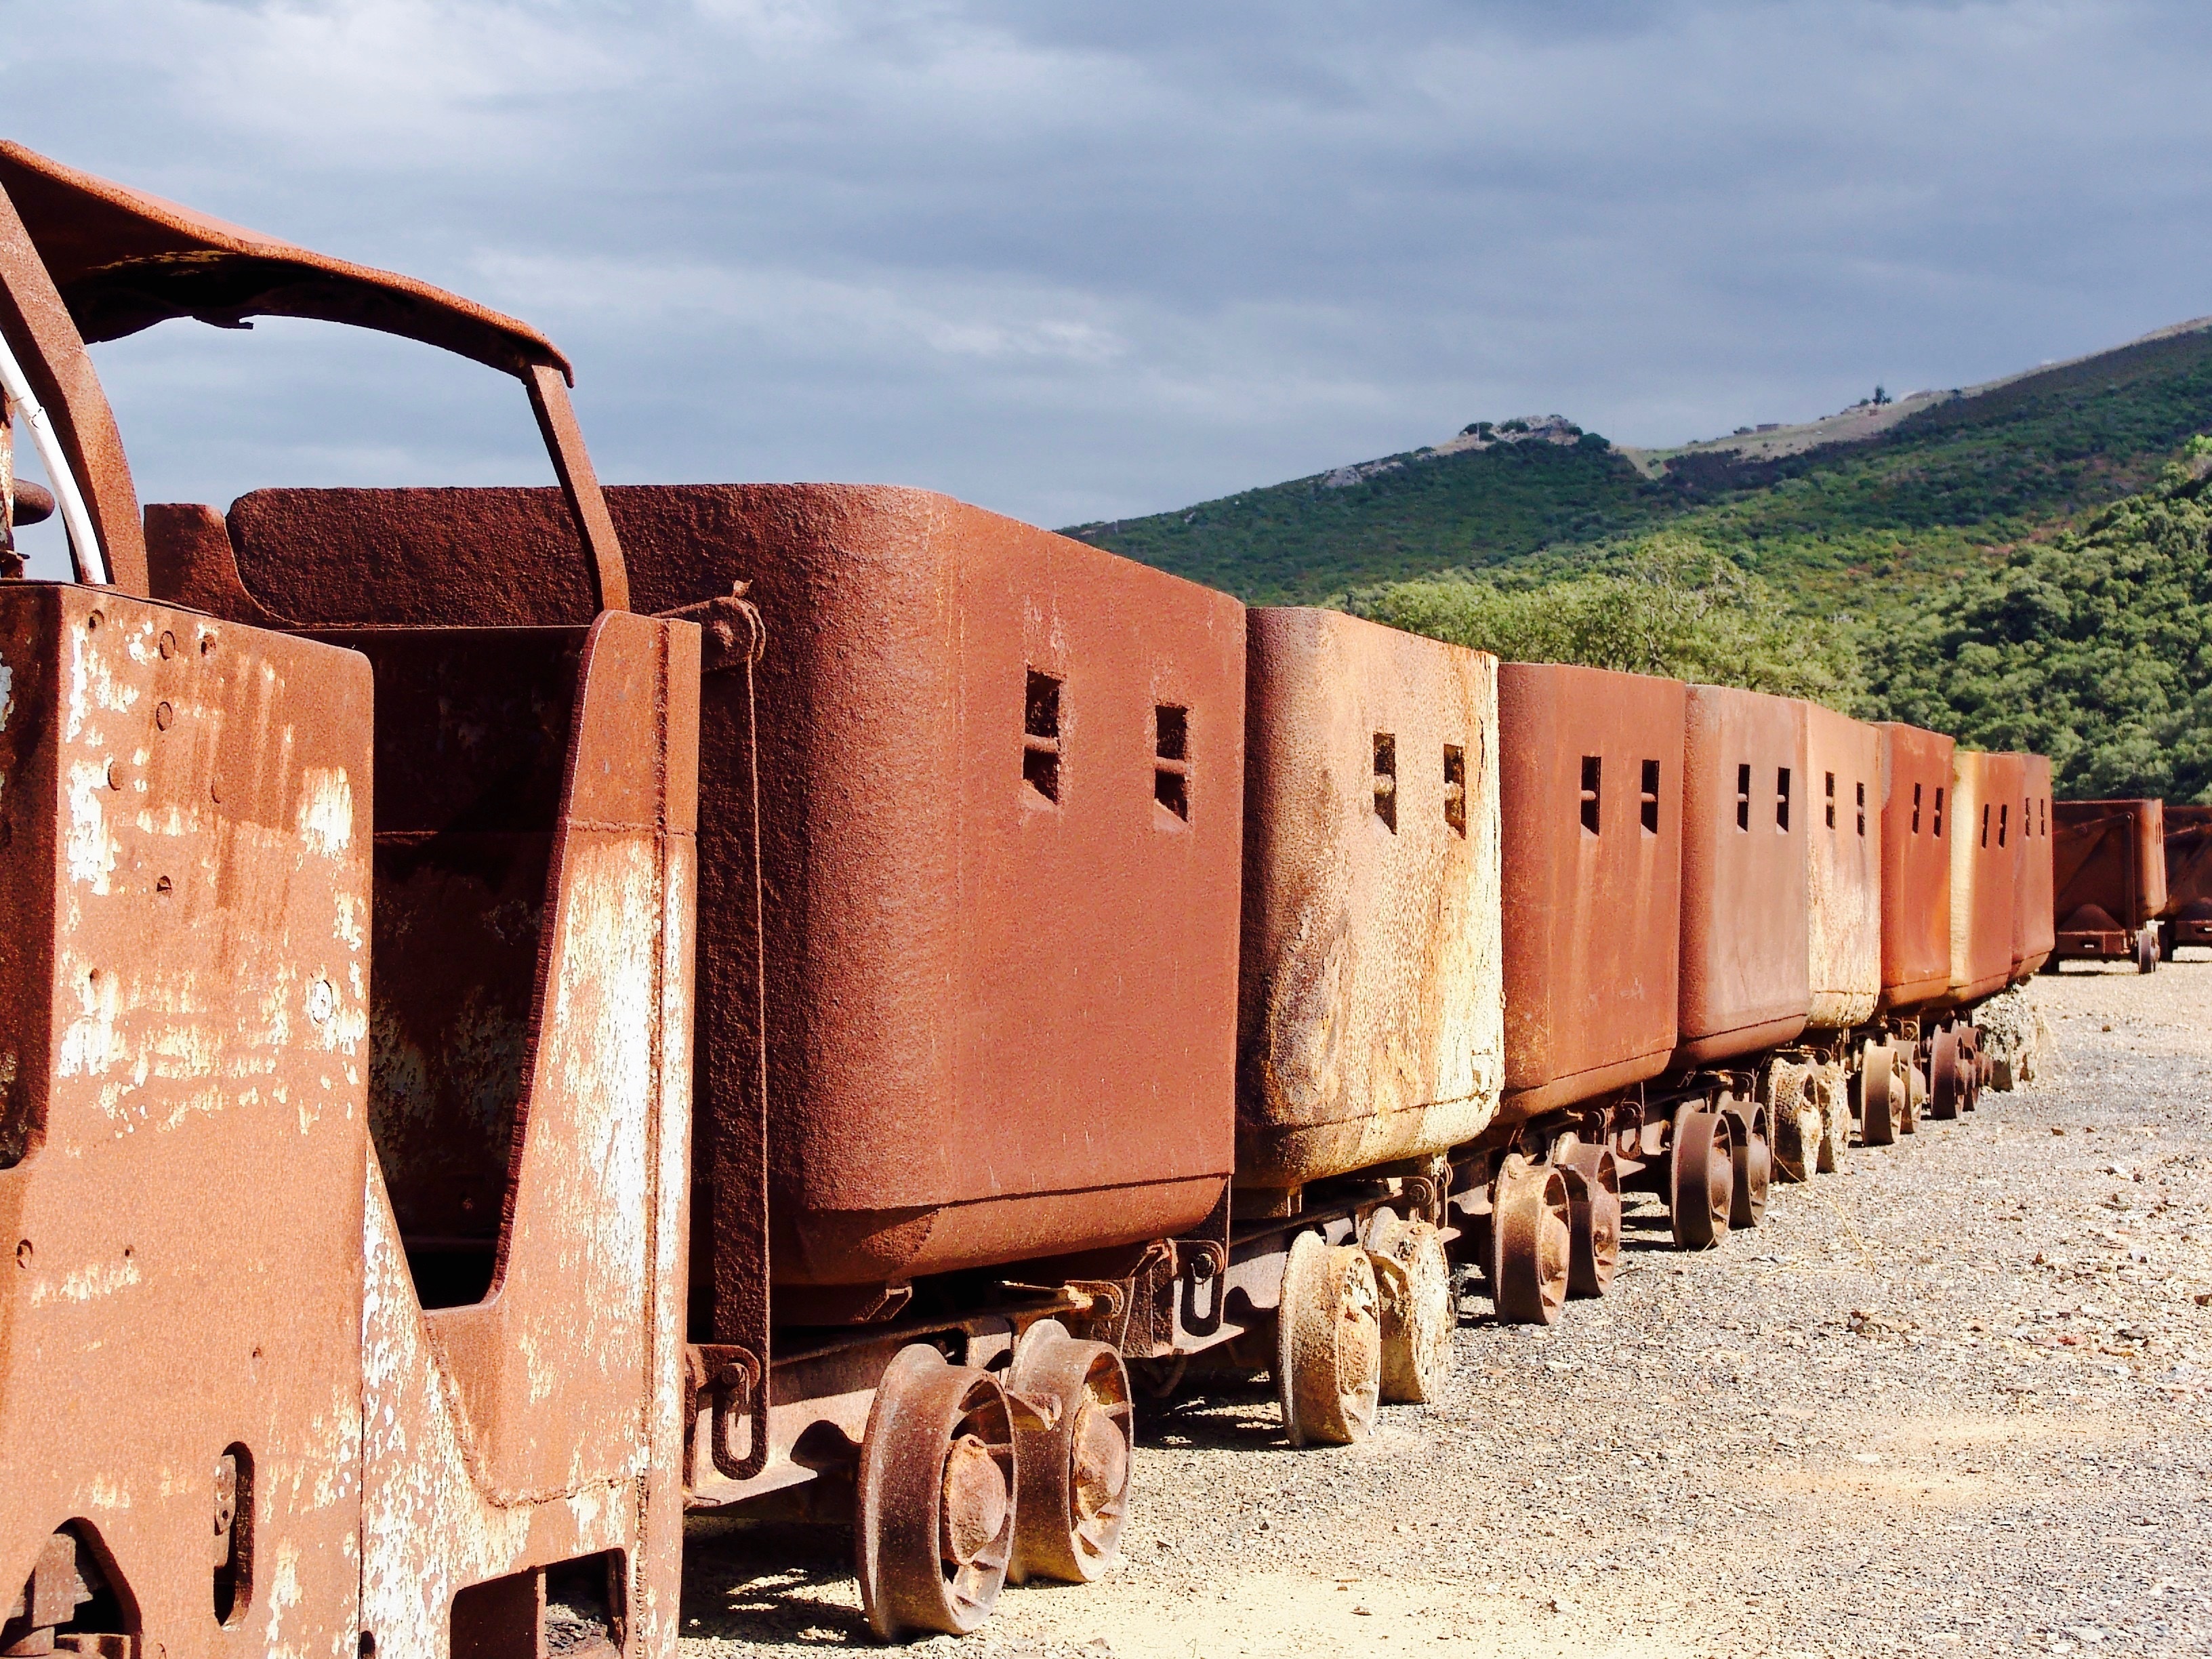
wood, track, old, train, transport, vehicle, metal, industrial, industry, decay, material, locomotive, roll, bill, mine, stainless, rail transport, industrial plant, coal mine, rolling stock, railroad car